Ancient Regime of Spain

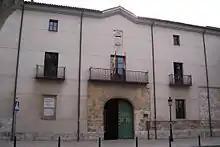
"Real Audiencia y Chancillería de Valladolid".

Fairs such as those of Medina del Campo, which connected Castilian wool with the financial economy of northern Europe, represented an exceptional activity, which included the emergence of financial institutions and families of bankers that did not have continuity. The business opportunities offered by the American market, the enormous debt of the Treasury and the successive economic situations of inflation in the 16th century (Price revolution) and depression in the 17th century, rather than providing incentives, ended up asphyxiating the Castilian economic agents to the benefit of those from other European countries. Despite their importance, they did not serve to integrate a national market. Nor did the maintenance of internal customs, currencies and legislation specific to each kingdom help in this regard. The Crown of Aragon did not participate in the American commercial enterprise until the 18th century, although since then, especially in Catalonia, it was possible to witness the growth of a textile industry for the colonial market (the "Indianas"), stimulated by especially favorable social conditions, as evidenced by the appearance of a dynamic local institution: the "Real Junta Particular de Comercio de Barcelona" (1758–1847).